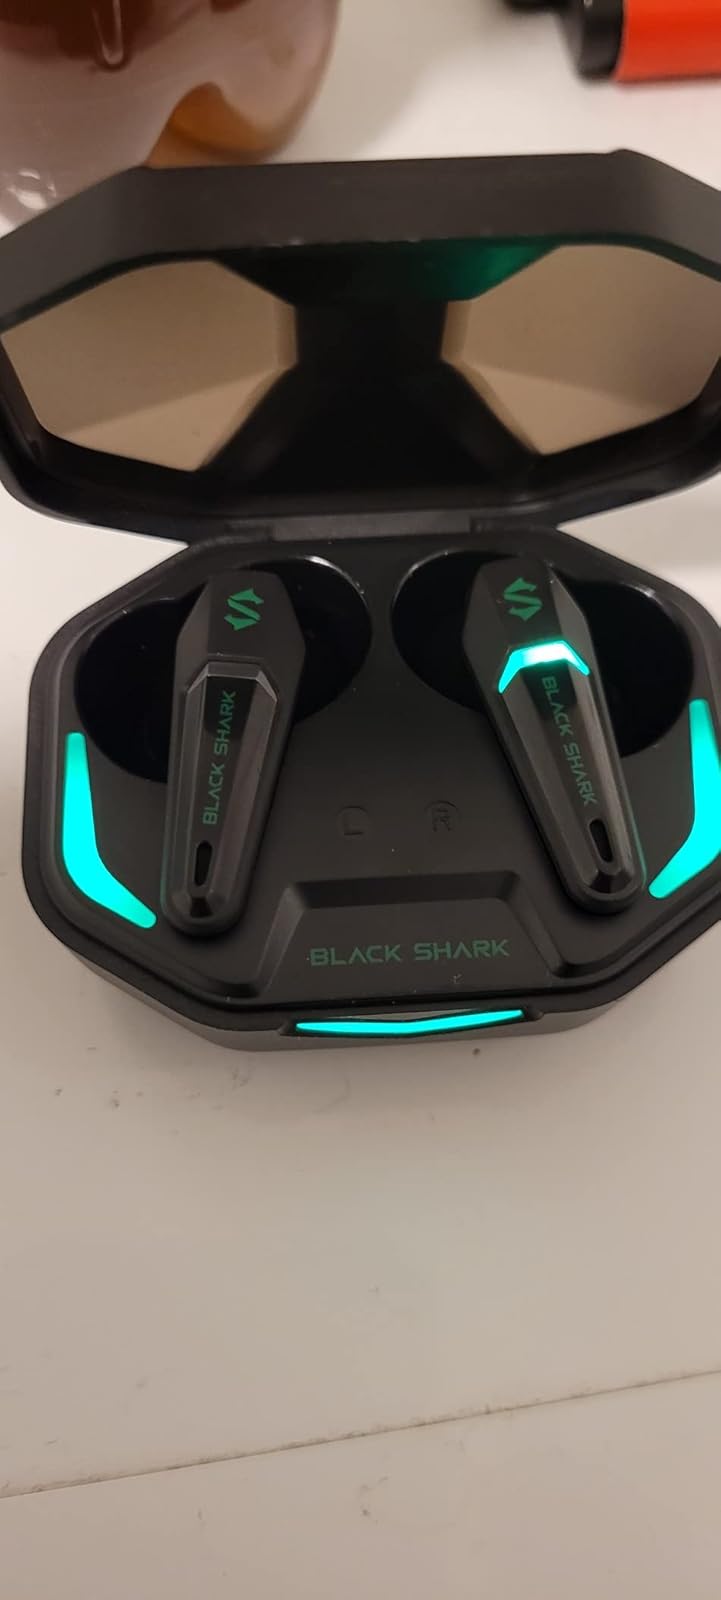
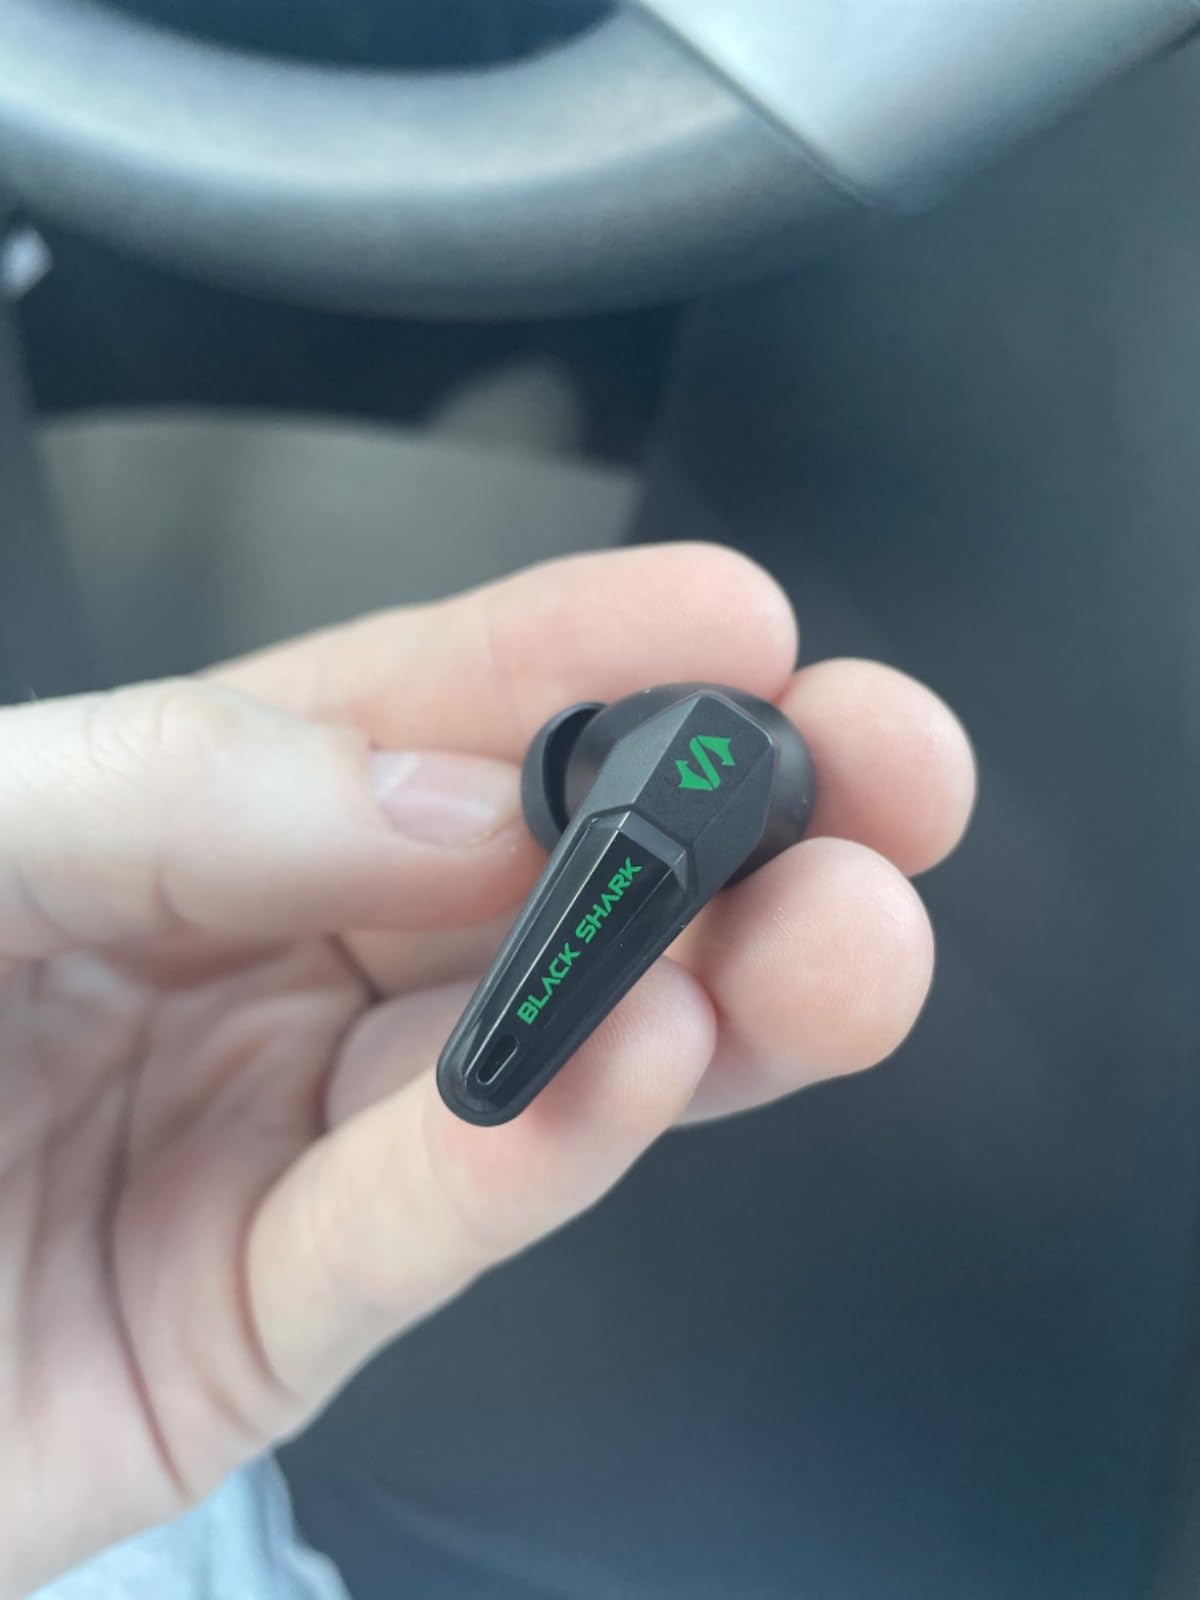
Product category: earbuds
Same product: yes